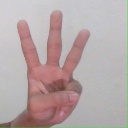
अक्षर: व